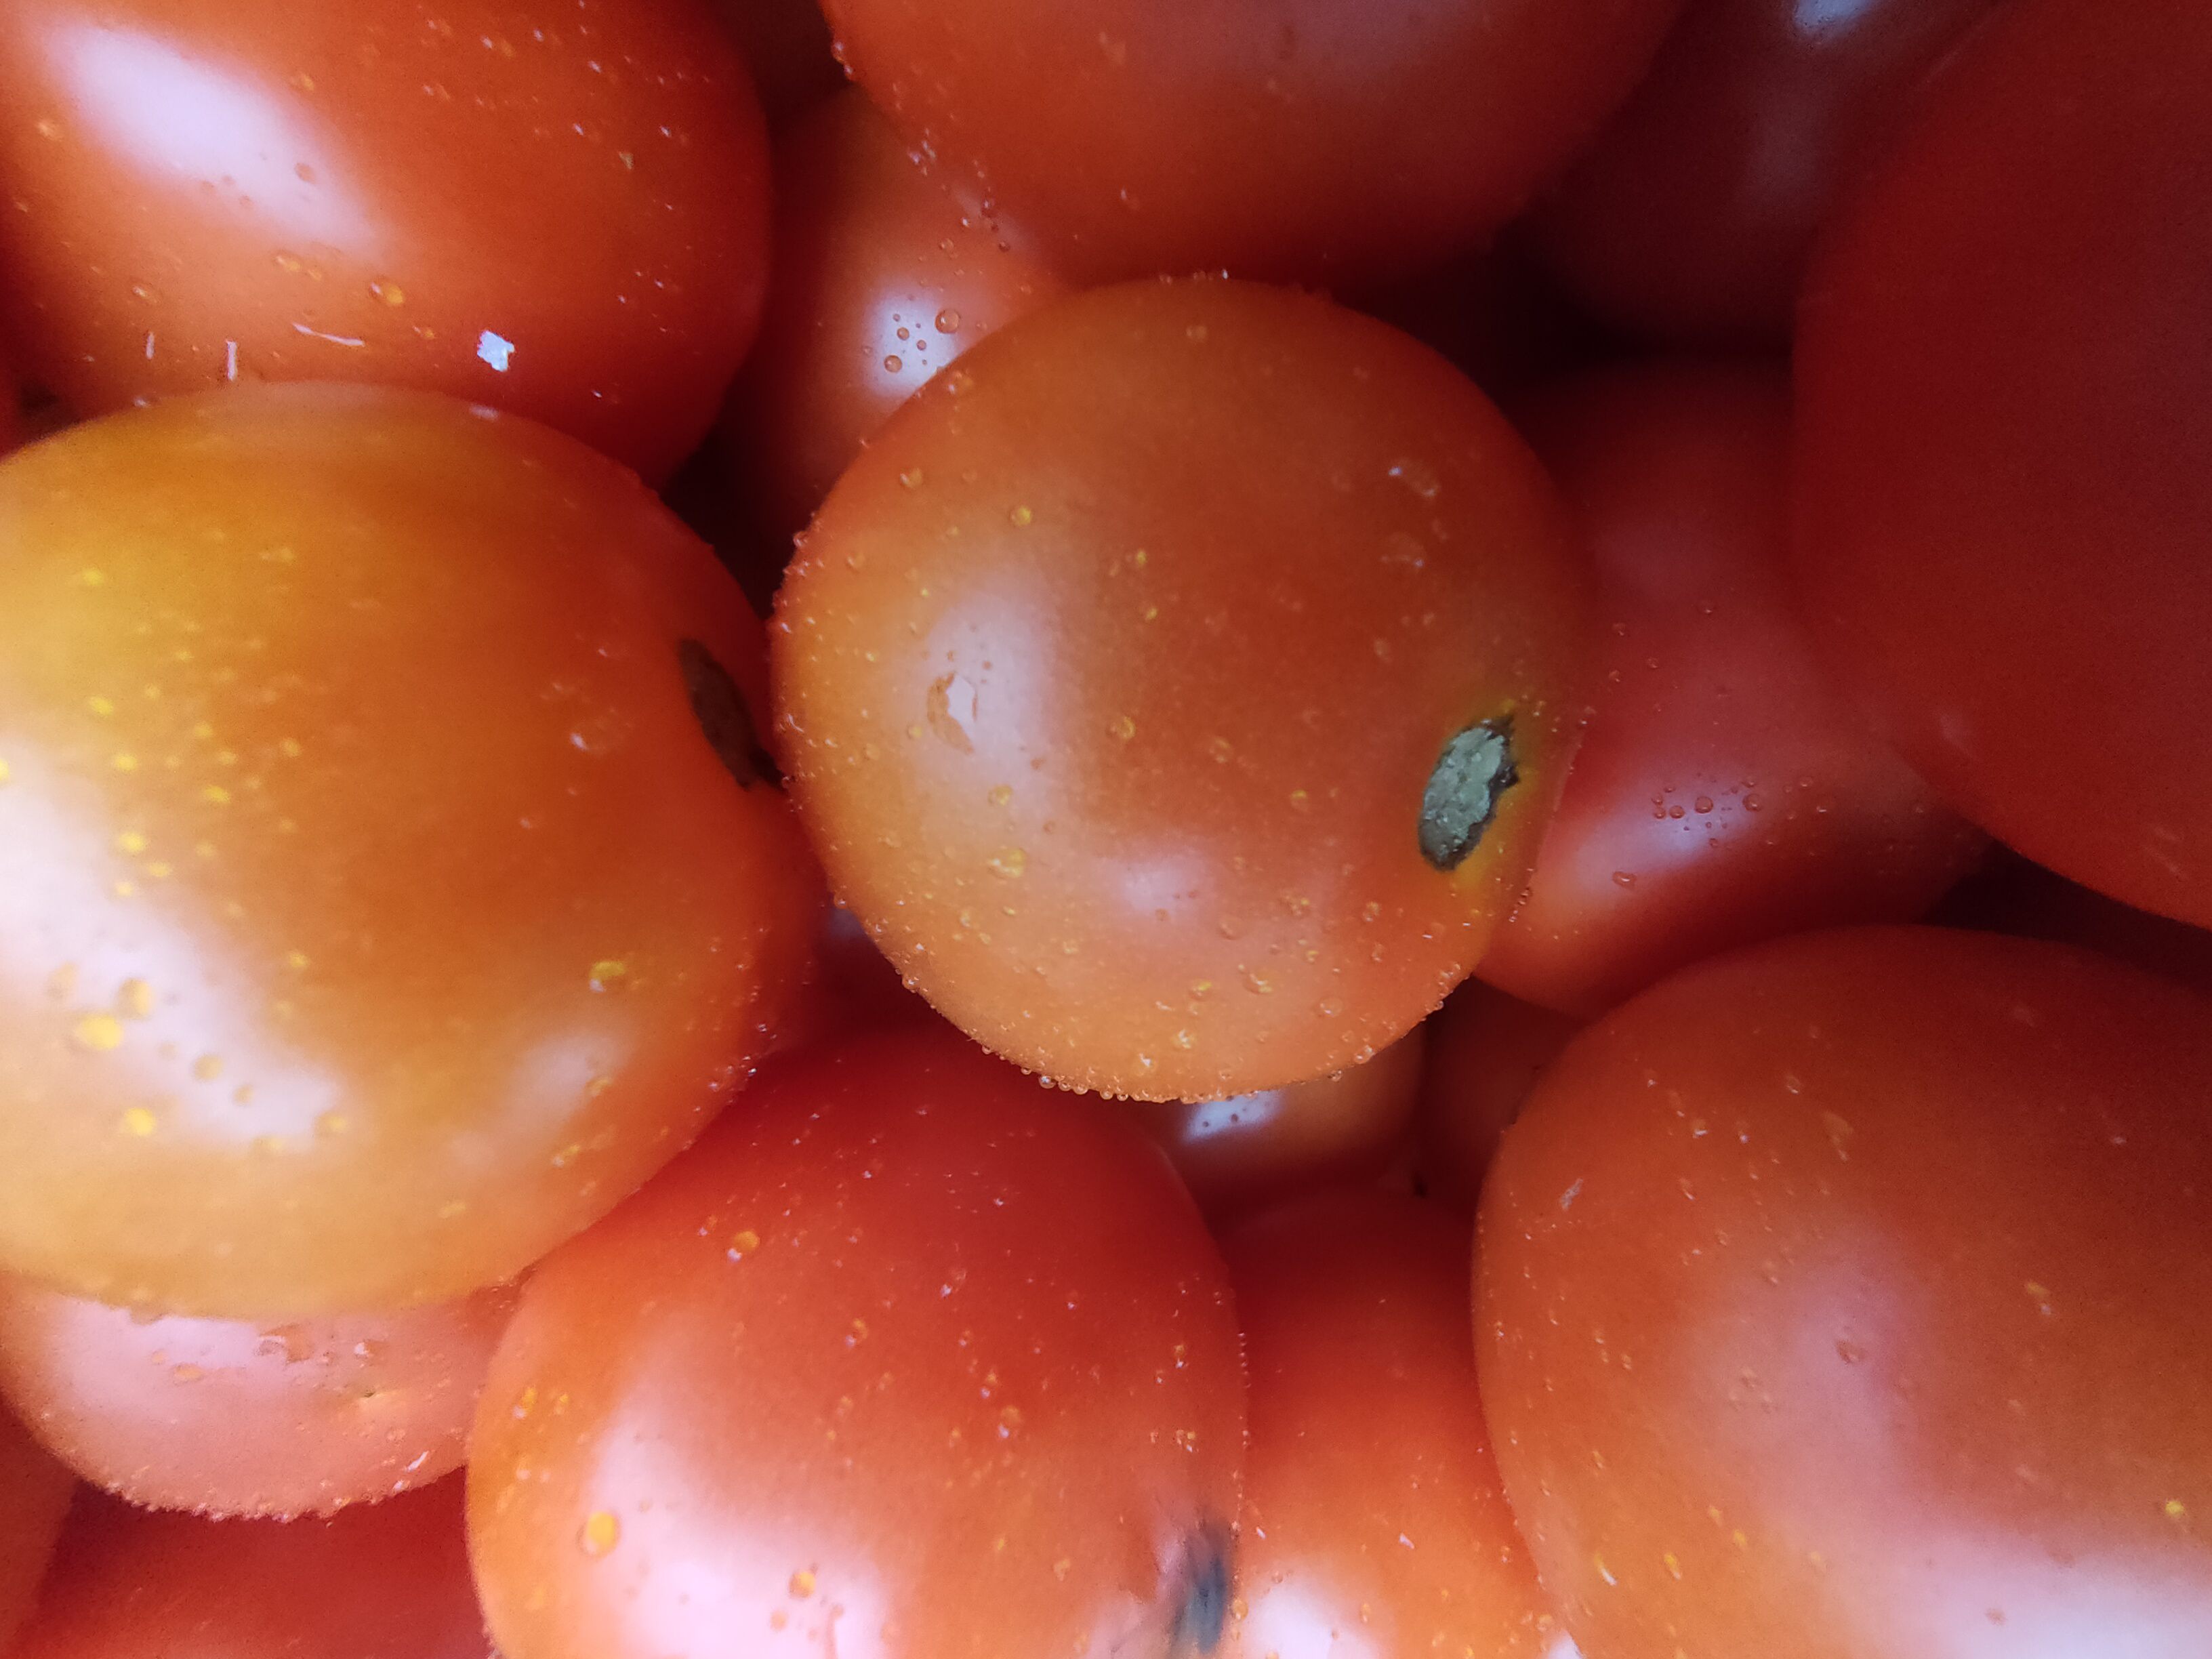
Label: Solanum Iycopersicum